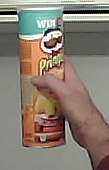
Product: pringles_paprika